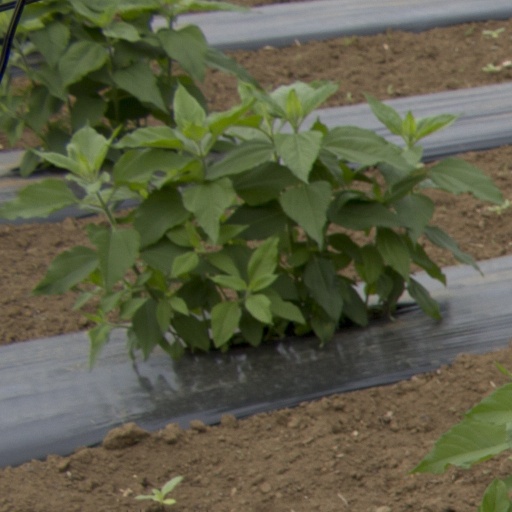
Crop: Jerusalem artichoke